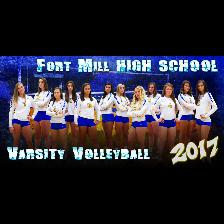
Label: Human